Unify (company)

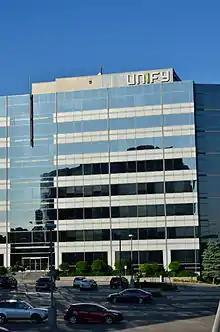
Unify office within a business park in the Thornhill district of Markham, Ontario in June 2015.

Siemens Communications traces its origins to Siemens & Halske "(German legal name: Telegraphen-Bauanstalt von Siemens & Halske)" founded by Werner von Siemens on 12 October 1847. Siemens' first invention was the pointer telegraph. In the latter half of the 19th century, the company built long-distance telegraph lines, encompassing major projects in Germany and Russia, and the monumental Indo-European telegraph line stretching over 11,000 km from London to Calcutta. In 1897, Siemens & Halske went public.